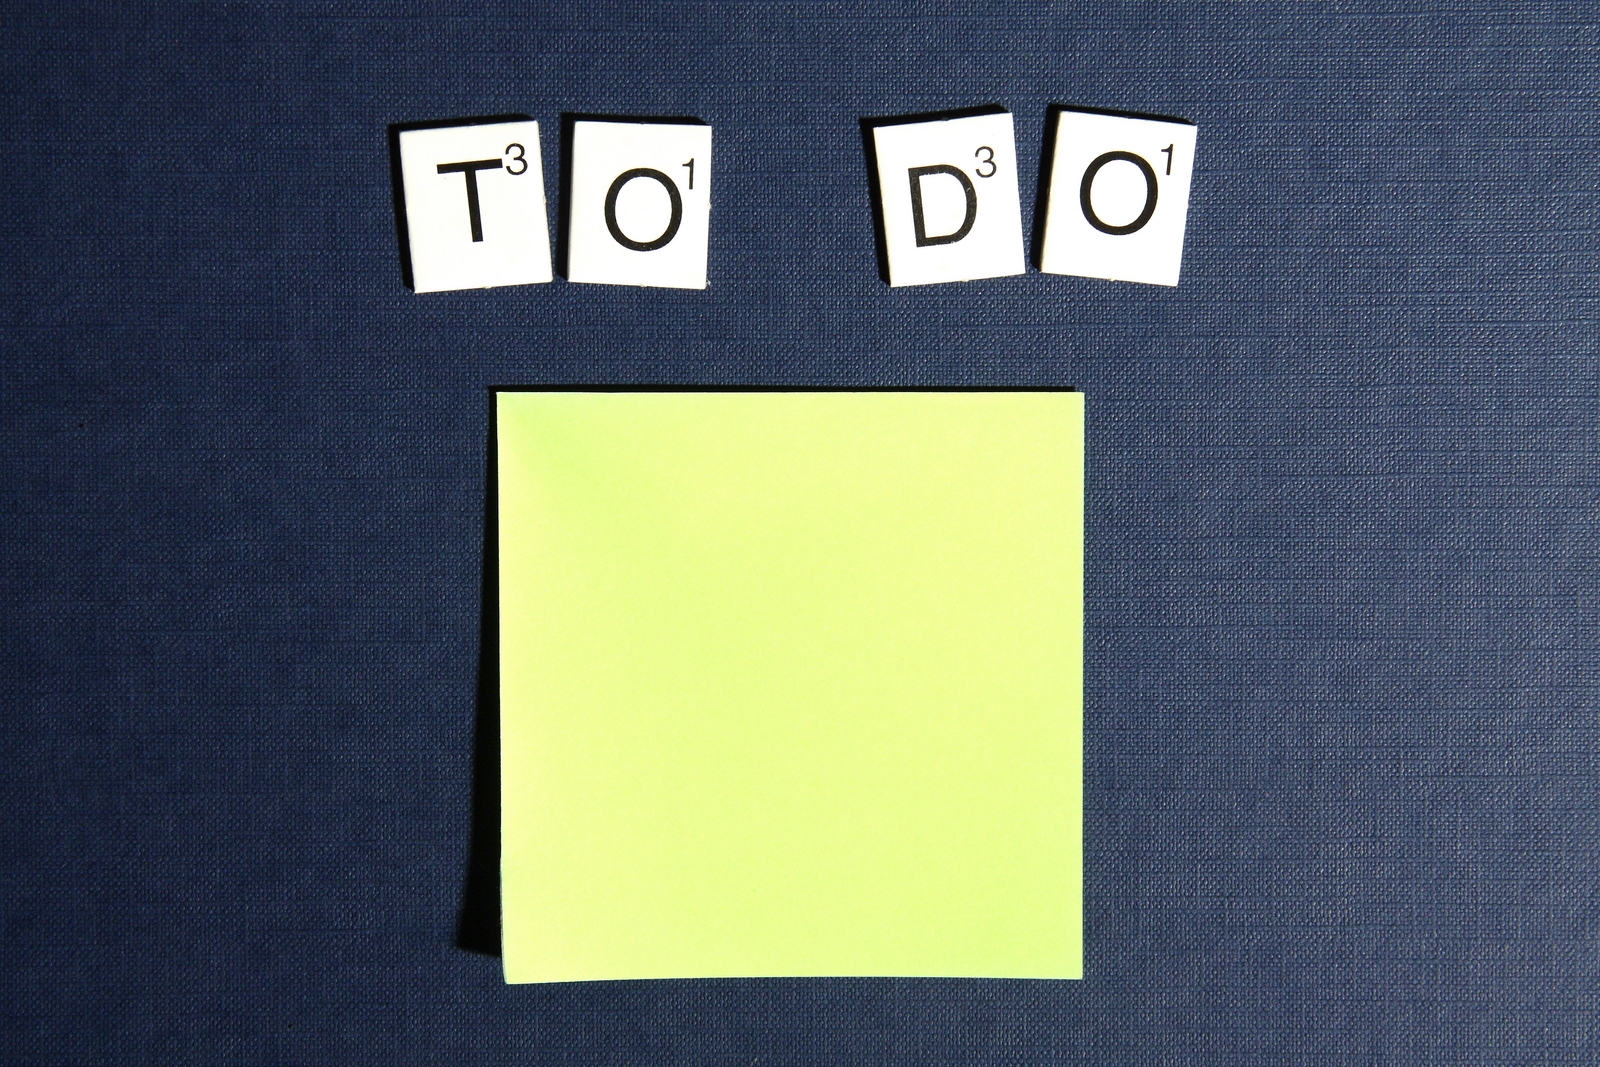
number, clothing, yellow, scrabble, brand, font, postit, t shirt, to do, todo